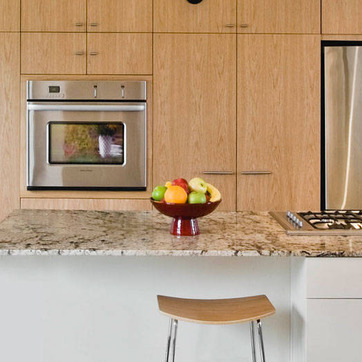
Material: food